British Compressed Air Society

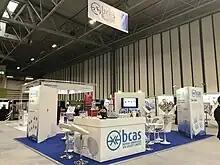
British Compressed Air Society at the Airtech exhibition

The British Compressed Air Society (BCAS) is the self appointed compressed air and vacuum trade association in the United Kingdom. It has membership for Manufacturers, Distributors, Suppliers and End-Users of compressed air equipment and systems.